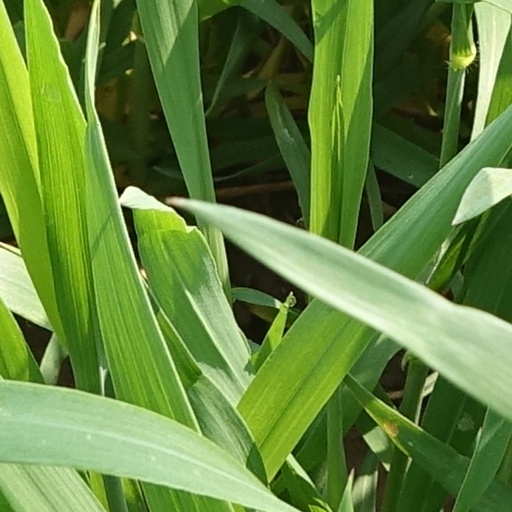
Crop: wheat